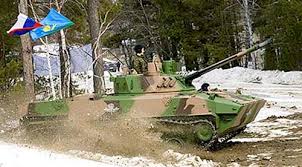
Label: BMD